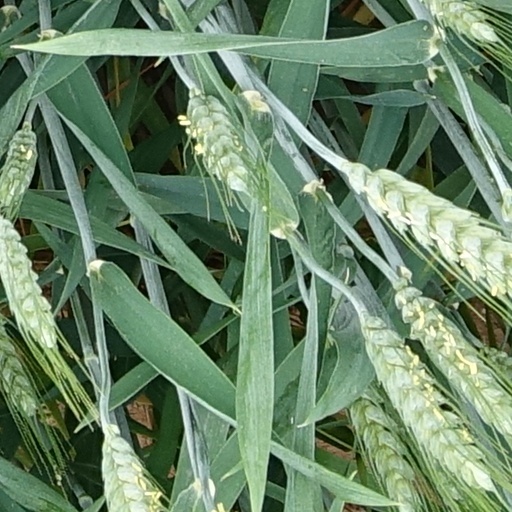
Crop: wheat